Nísia Floresta

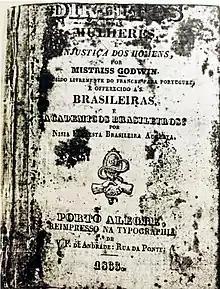
"Direitos das mulheres e injustiça dos homens".

Floresta published many books and newspaper articles. Her first book, "Direitos das mulheres e injustiça dos homens", published in 1832, is accredited with being a pioneer publication in Brazil on women's rights, especially dealing with education and work. This book was inspired by English feminist Mary Wollstonecraft’s book, "Vindications of the Rights of Woman." Floresta did not simply translate Wollstonecraft's book, but instead used the text to introduce her own reflections on then-conservative Brazilian society. Therefore, "Direitos das mulheres e injustiça dos homens" is not a direct translation, but instead a free translation.